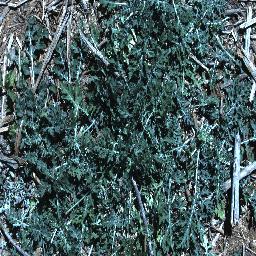
Label: parthenium